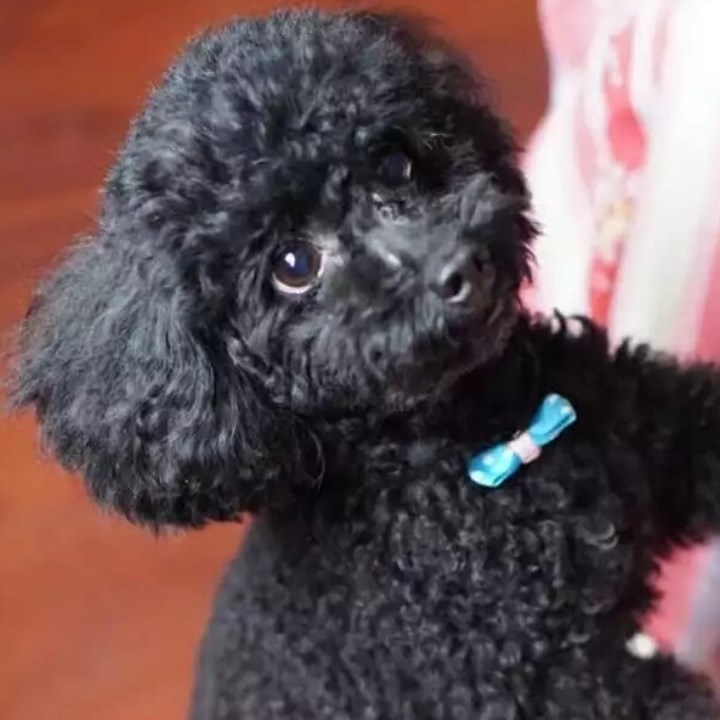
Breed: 7449-n000128-teddy